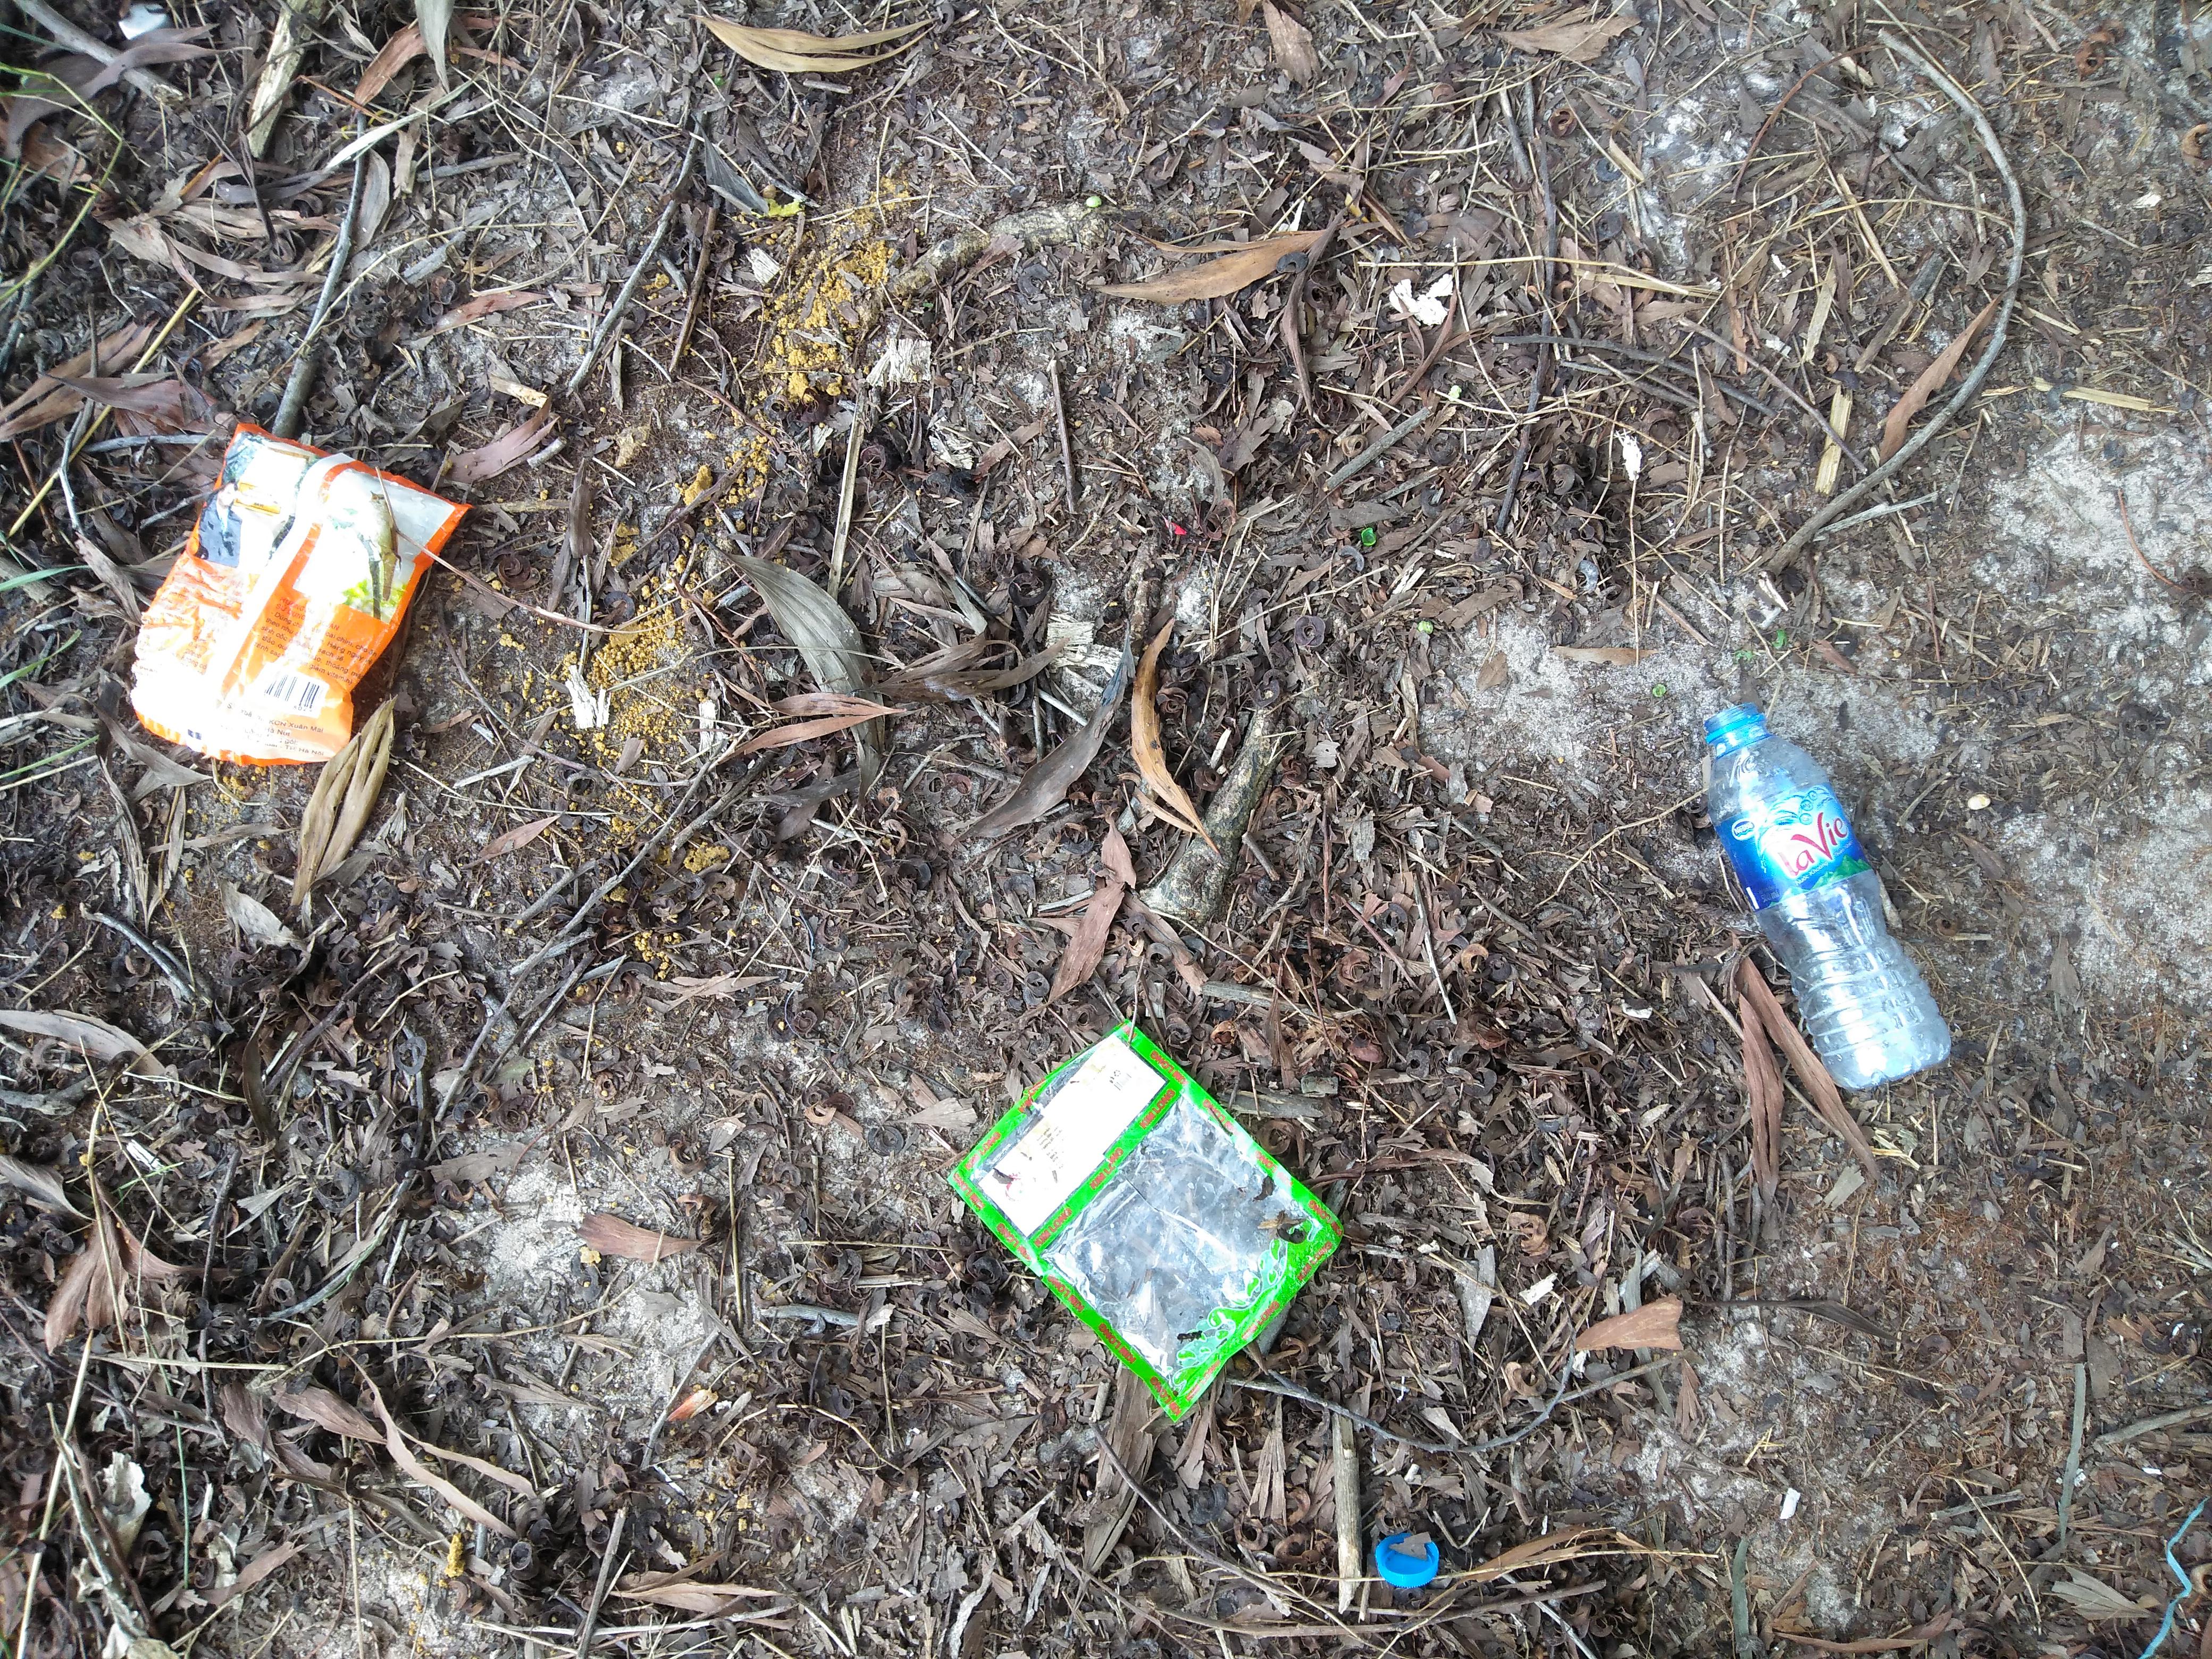
Object: Other plastic wrapper (Plastic bag & wrapper)

Object: Other plastic wrapper (Plastic bag & wrapper)

Object: Plastic bottle cap (Bottle cap)

Object: Clear plastic bottle (Bottle)

Object: Plastic bottle cap (Bottle cap)

Object: Unlabeled litter (Unlabeled litter)